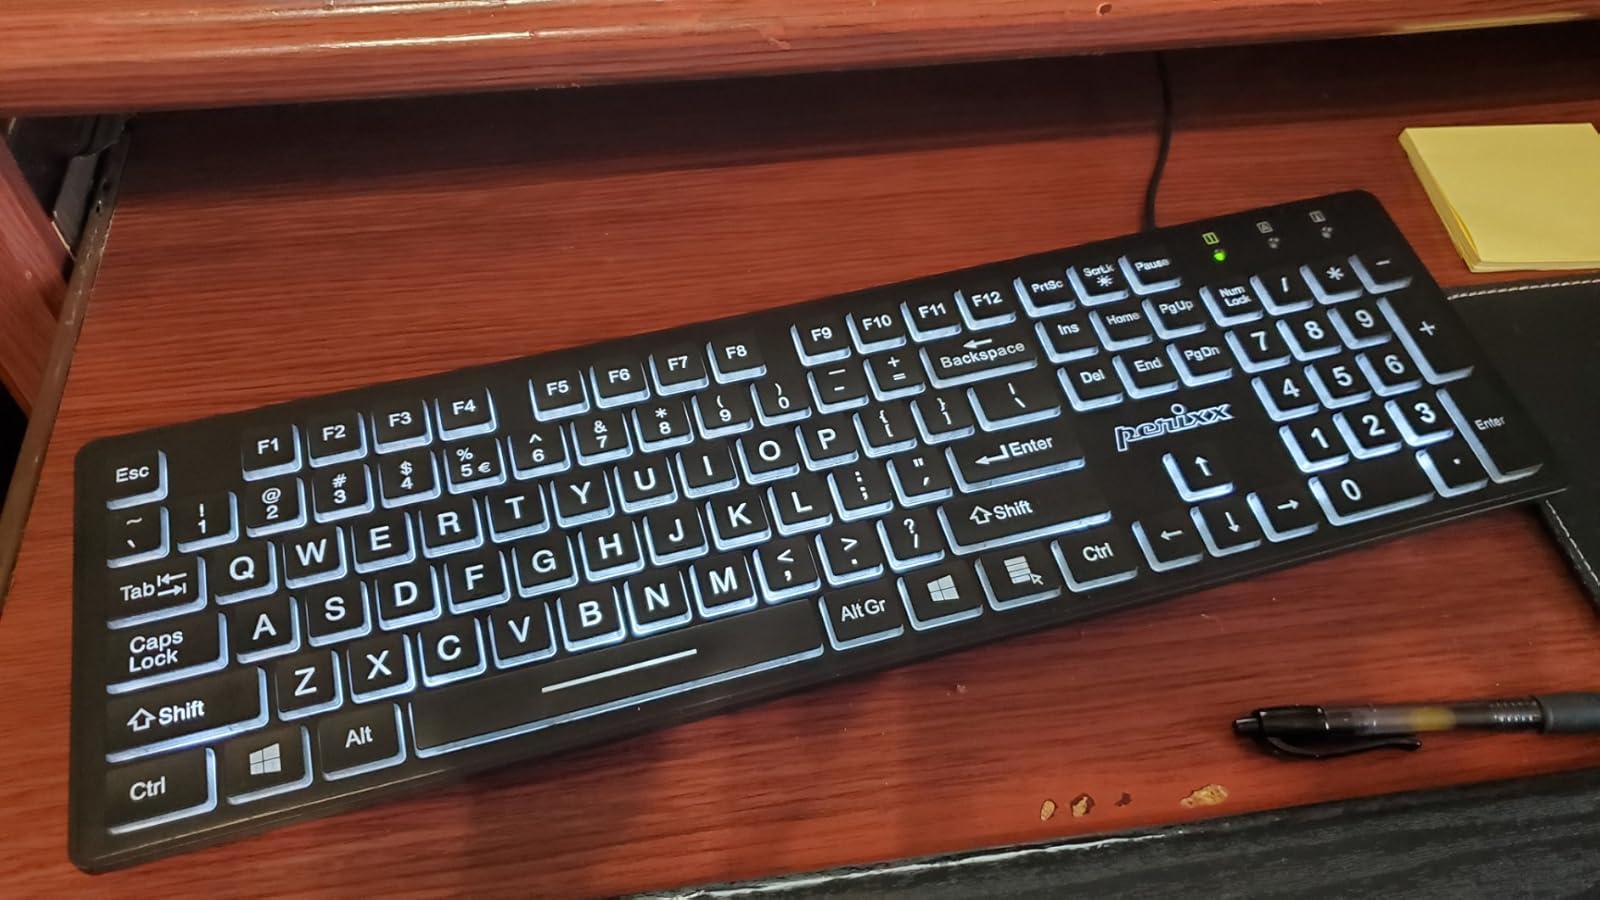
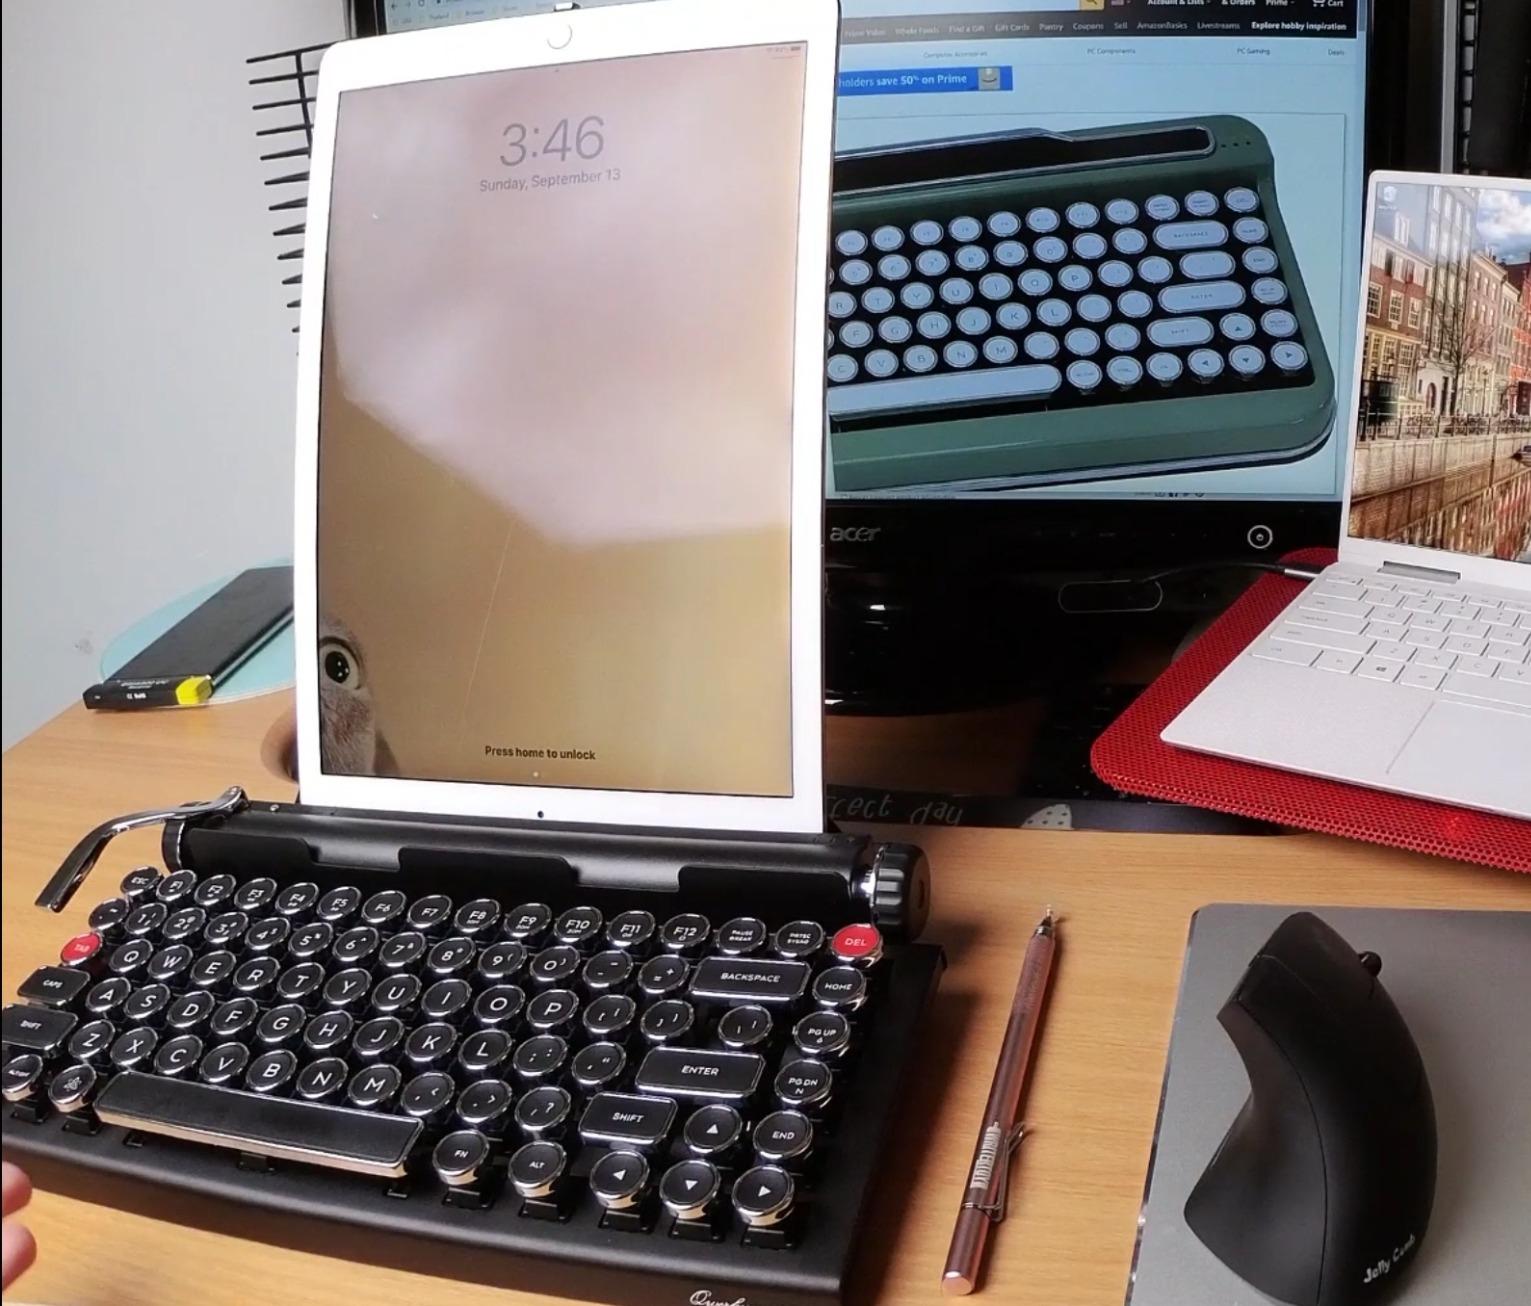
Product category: keyboard
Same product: no